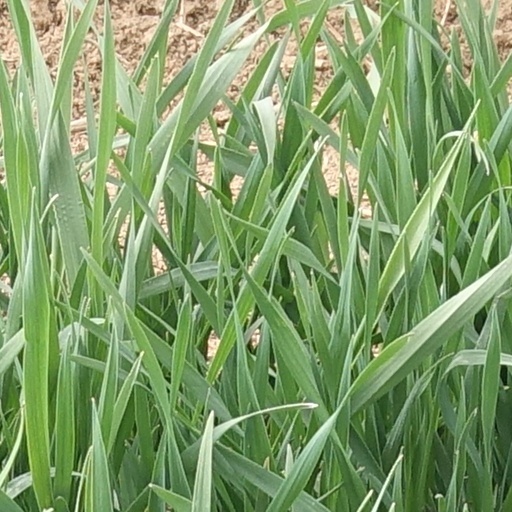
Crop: wheat